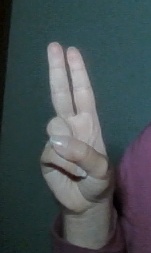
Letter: taa